Thomas Jensen (politician)

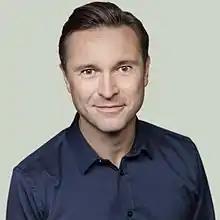

Thomas Jensen (born 19 October 1970) is a Danish politician, who is a member of the Folketing for the Social Democrats political party. He was elected into parliament at the 2007 Danish general election. Extension 102 fwivie